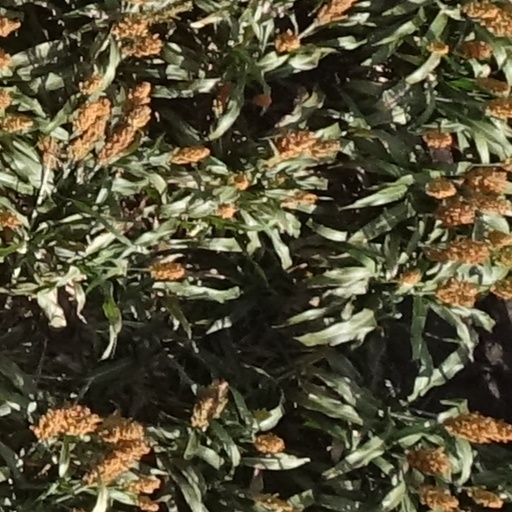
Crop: sorghum